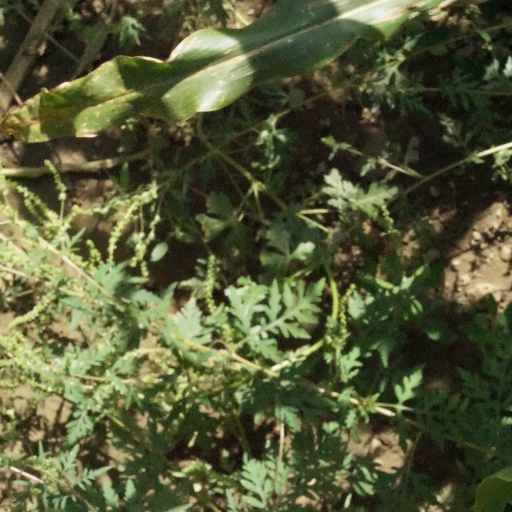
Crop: maize; corn